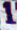
Number: 1